Max Steiner

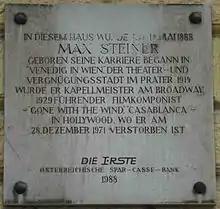
Plaque for Steiner at his birthplace in Praterstraße 72, Vienna

Three of Max Steiner's scores won the Academy Award for Best Original Score: "The Informer" (1935), "Now, Voyager" (1942), and "Since You Went Away" (1944). Steiner received a certificate for "The Informer". He originally received plaques for "Now, Voyager" and "Since You Went Away", but those plaques were replaced with Academy Award statuettes in 1946. As an individual, Steiner was nominated for a total of 20 Academy Awards, and won two. Prior to 1939, the academy recognized a studio's music department, rather than the individual composer, with a nomination in the scoring category. During this time, five of Steiner's scores including "The Lost Patrol" and "The Charge of the Light Brigade" were nominated, but the academy does not consider these nominations to belong to Max Steiner himself. Consequently, even though Steiner's score for "The Informer" won the Academy Award in 1936, the academy does not officially consider Steiner as the individual winner of the award, as Steiner accepted the award on behalf of RKO's music department of which he was the department head. Steiner's 20 nominations make him the third most nominated individual in the history of the scoring categories, behind John Williams and Alfred Newman.